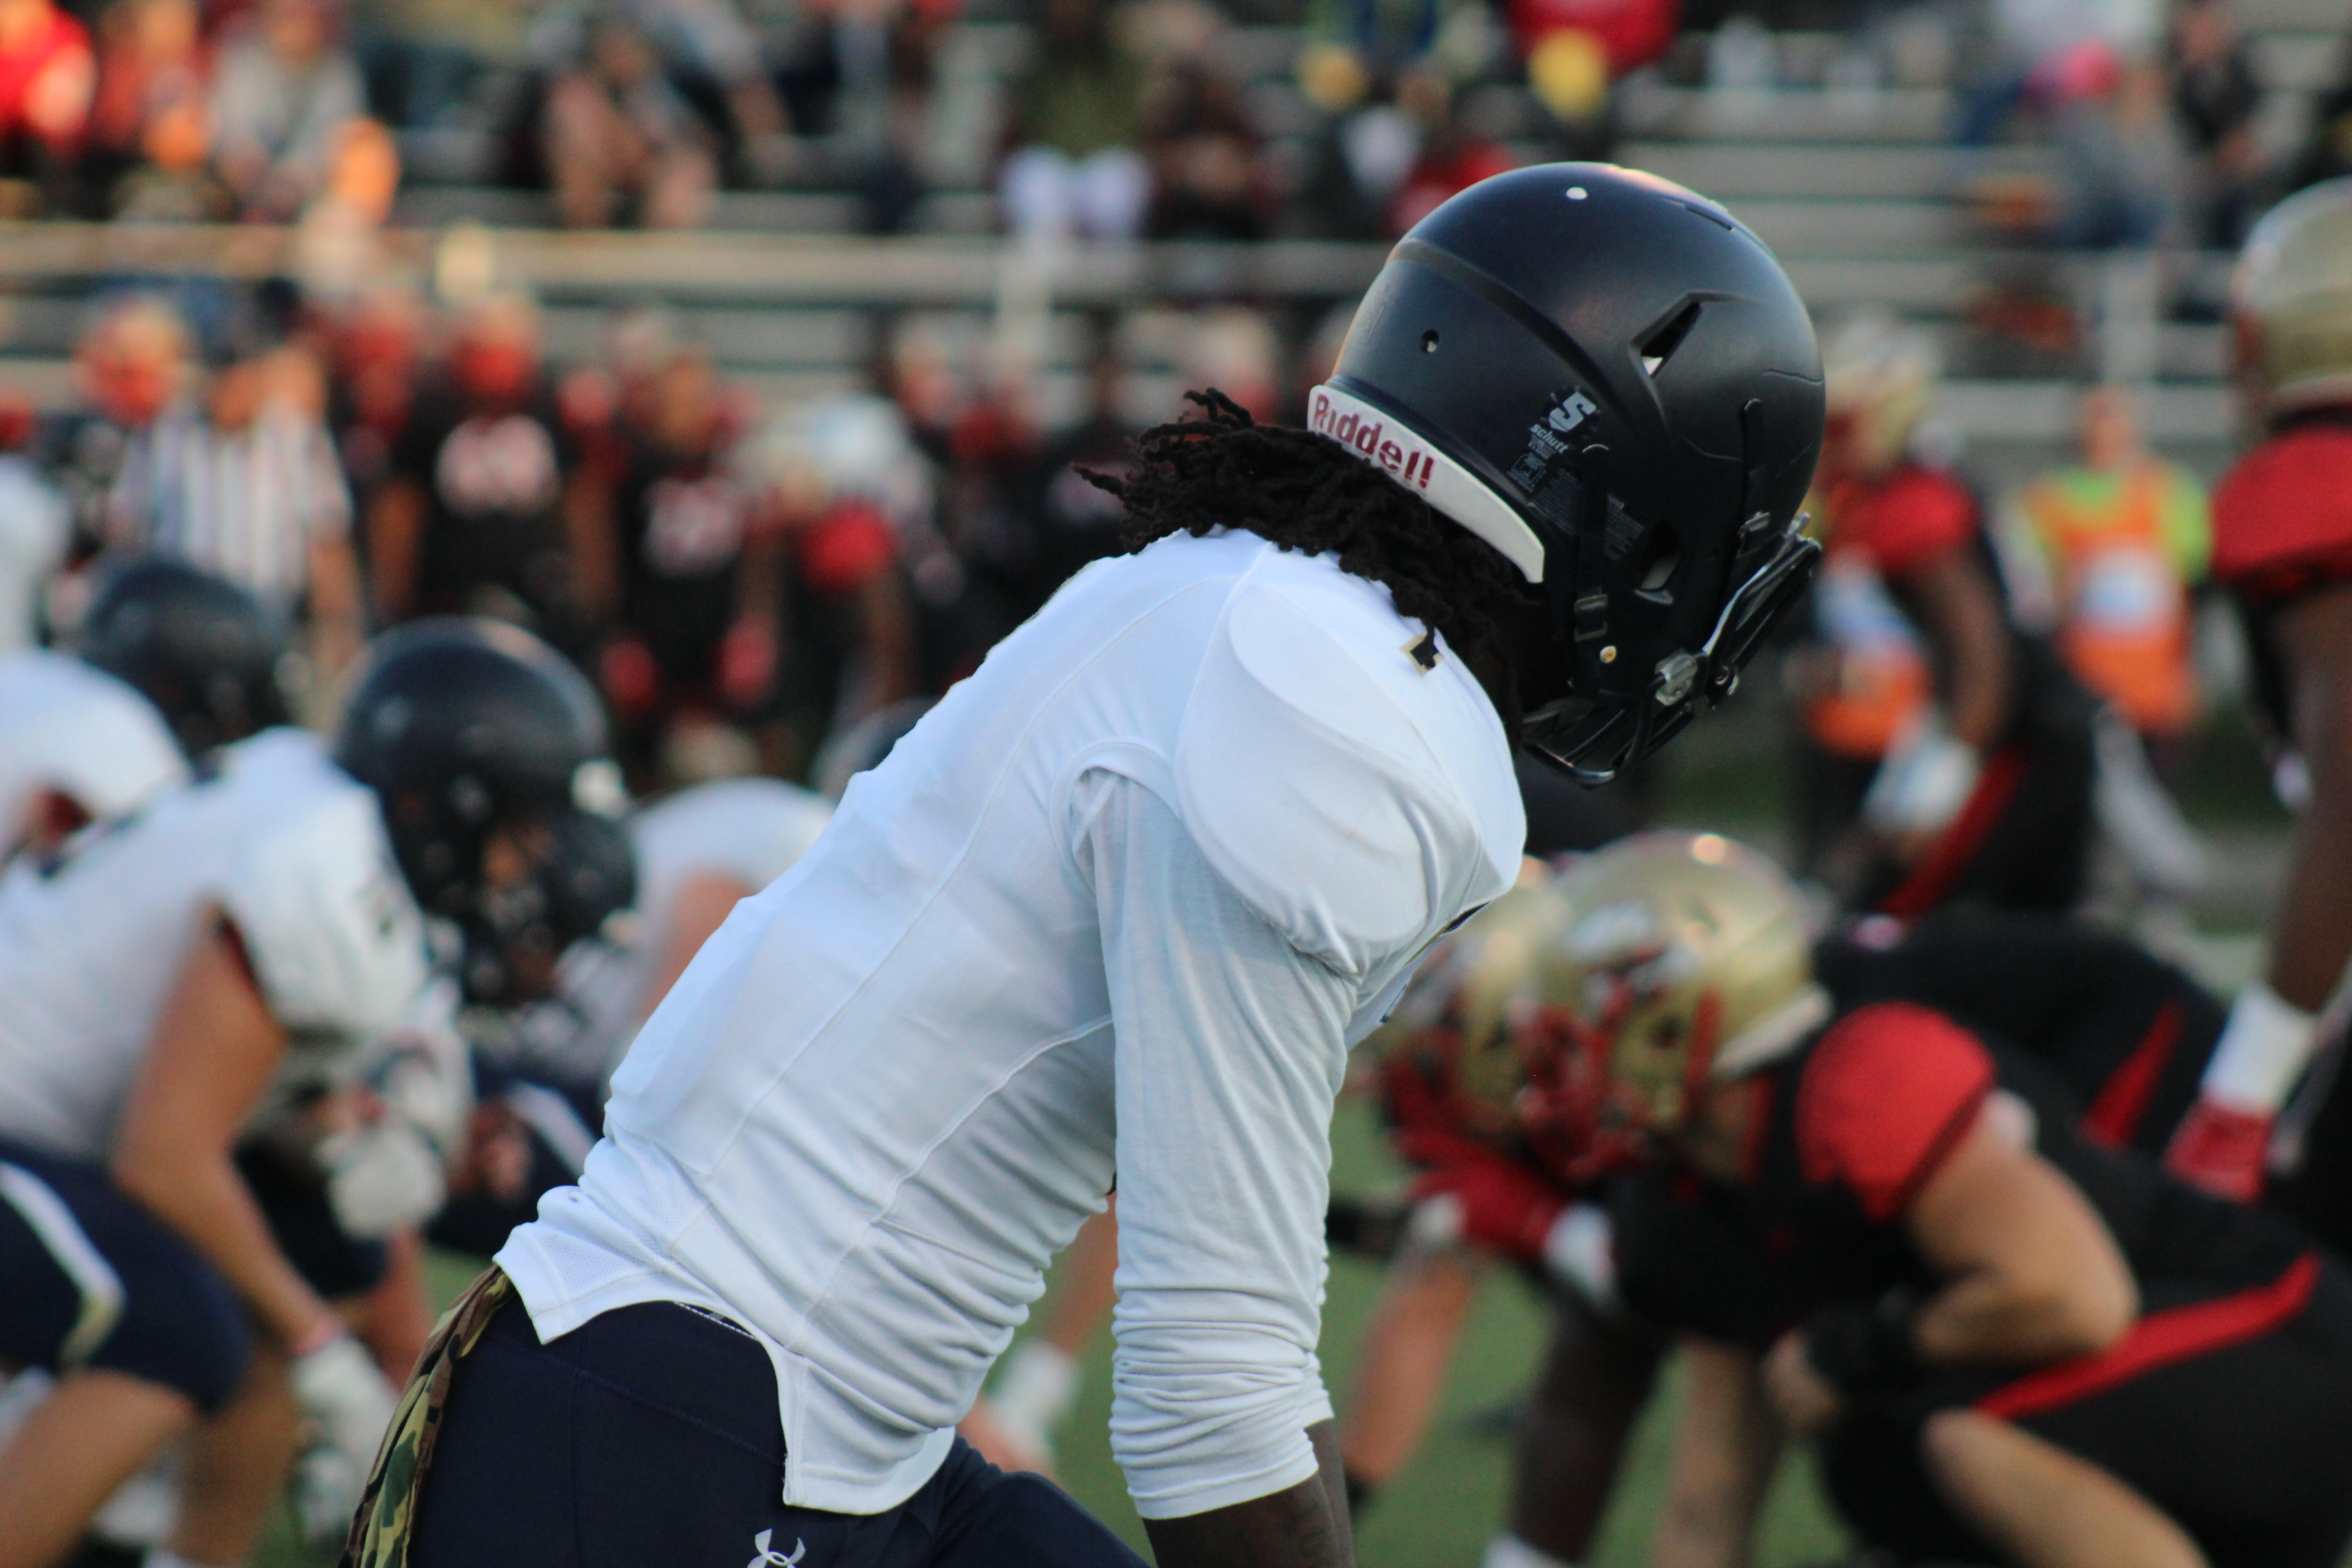
helmet, protective equipment in gridiron football, gridiron football, protective gear in sports, football helmet, team sport, headgear, sports, football equipment and supplies, american football, competition event, personal protective equipment, sport venue, games, arena football, defensive tackle, recreation, championship, tournament, product, team, competition, player